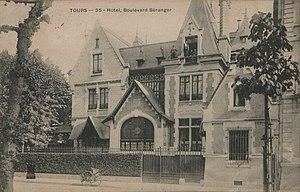
Hôtel, Boulevard Boulanger
Le manoir Béranger est un hôtel particulier situé à Tours. Il est aujourd'hui plus souvent mentionné comme "Villa Rabelais".